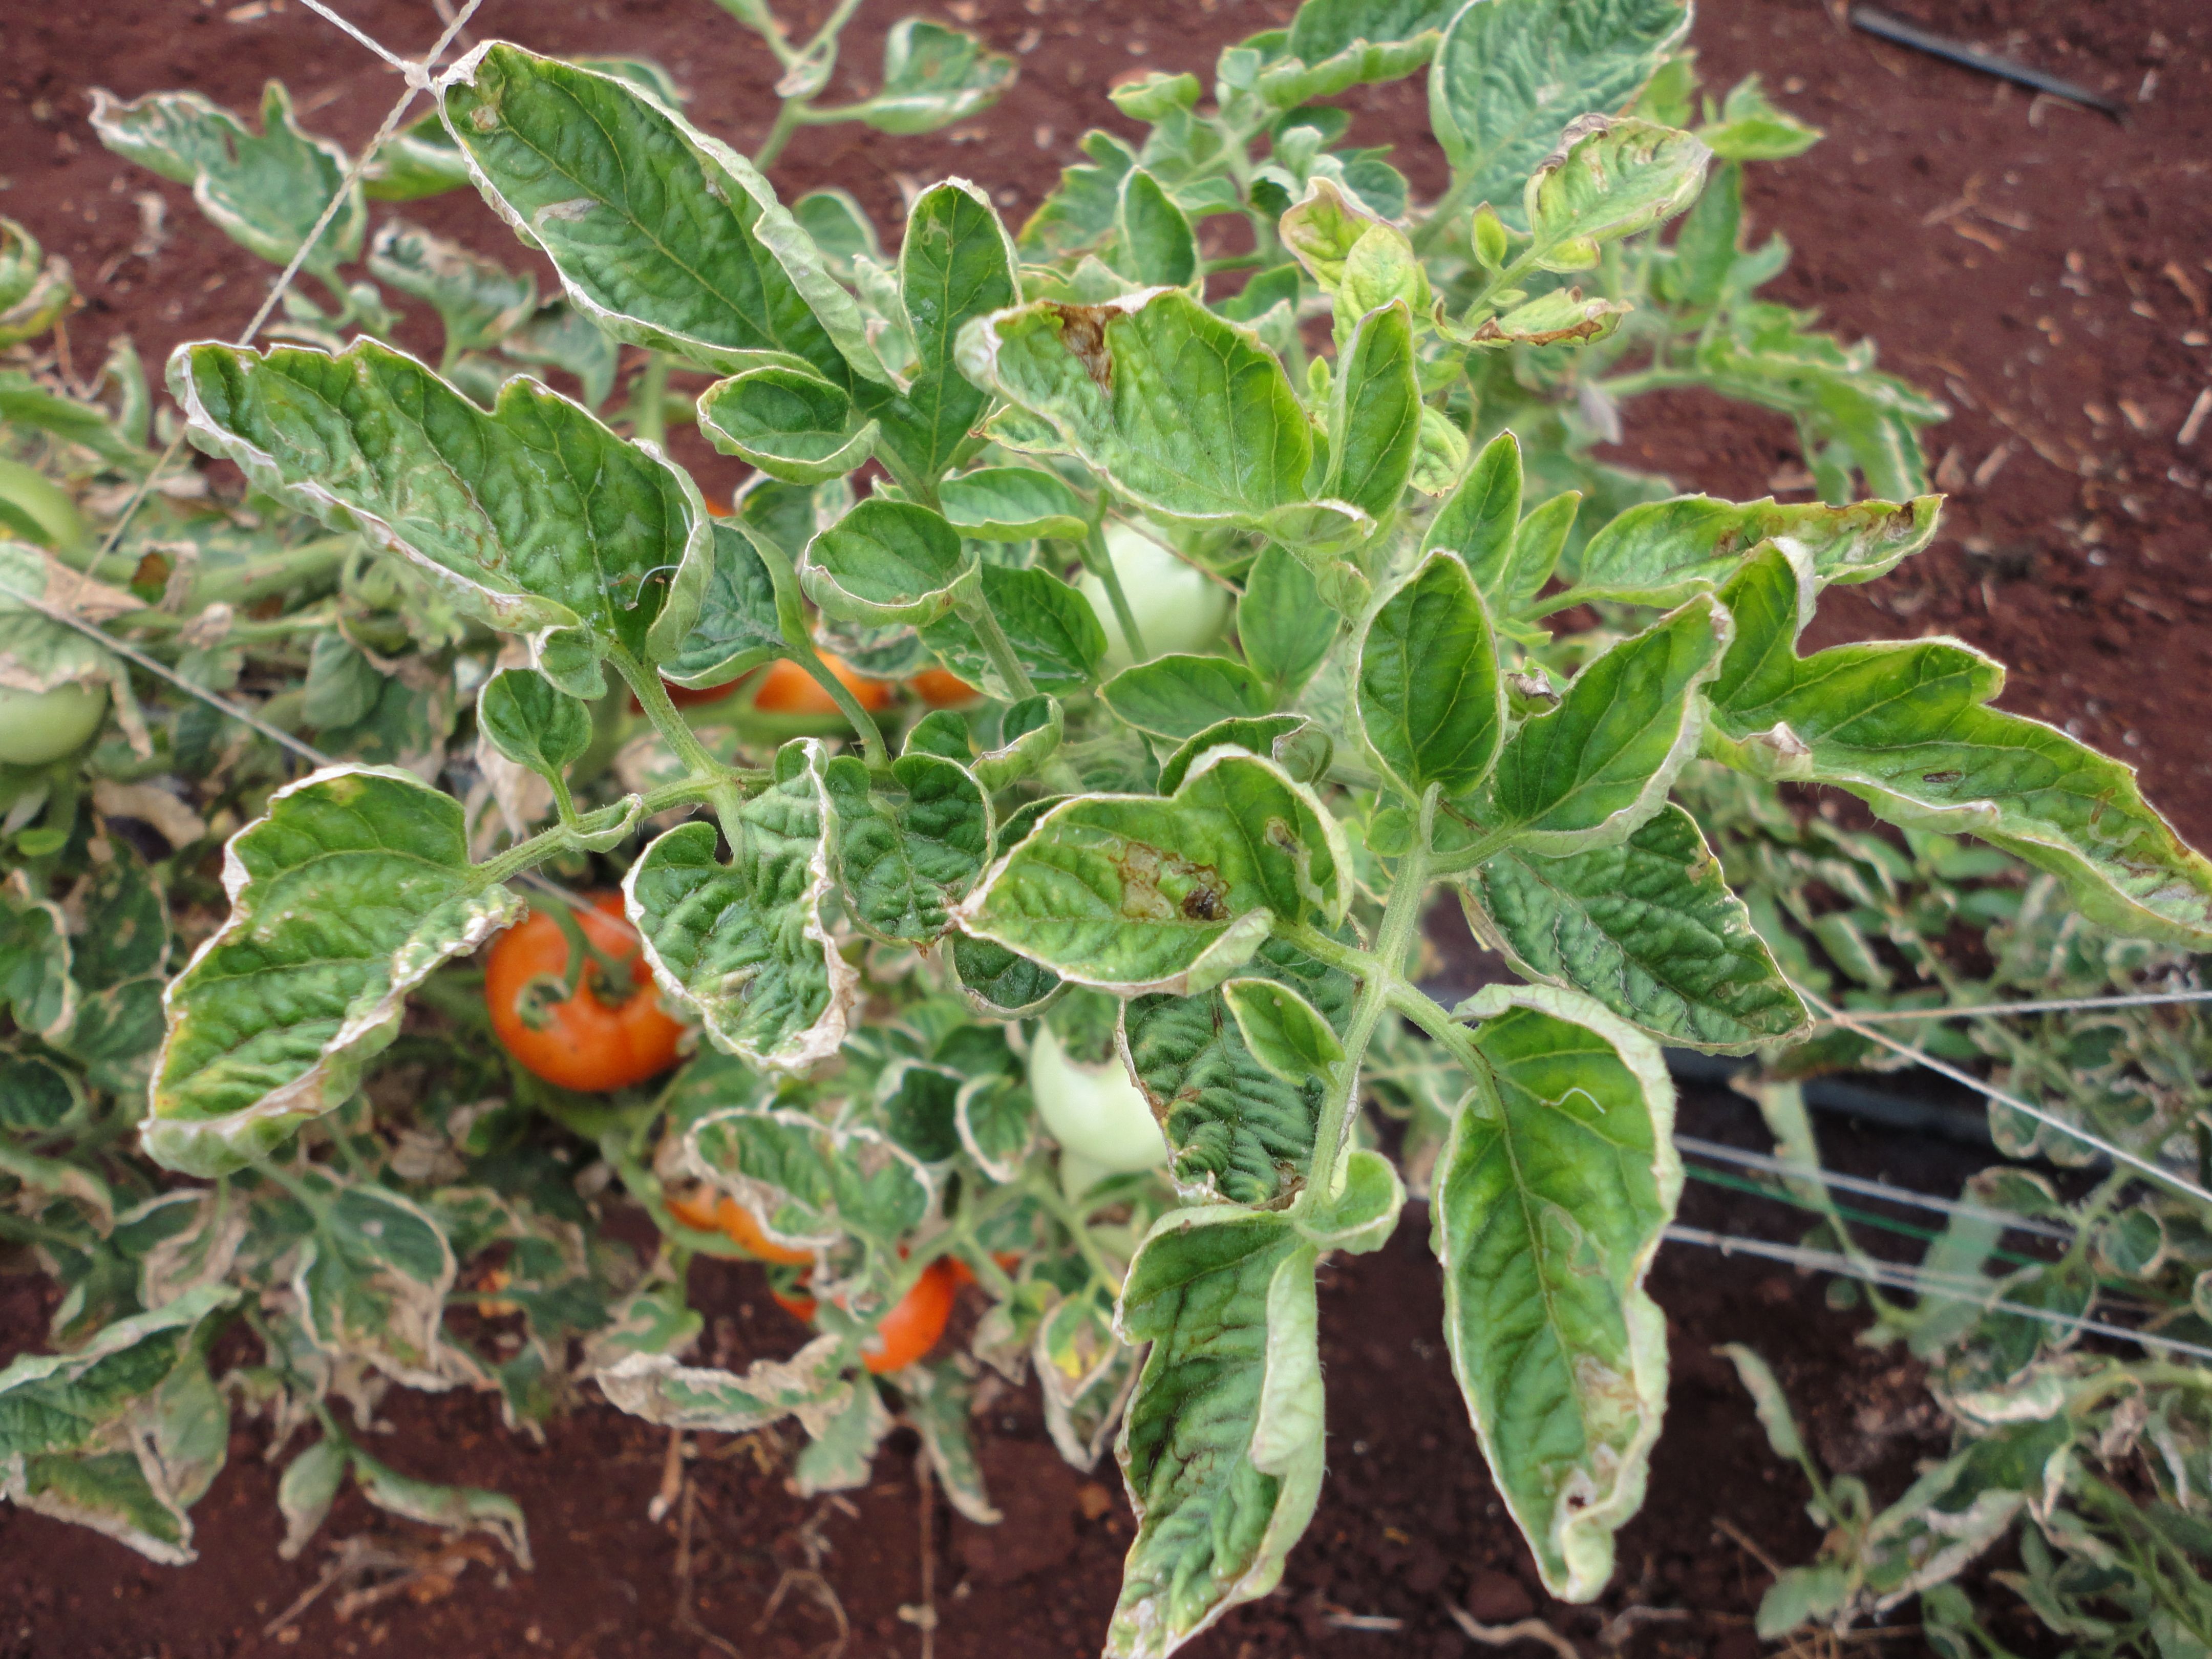
Labels: Tomato leaf yellow virus, Tomato leaf yellow virus, Tomato leaf yellow virus, Tomato leaf yellow virus, Tomato leaf yellow virus, Tomato leaf yellow virus, Tomato leaf yellow virus, Tomato leaf yellow virus, Tomato leaf yellow virus, Tomato leaf yellow virus, Tomato leaf yellow virus